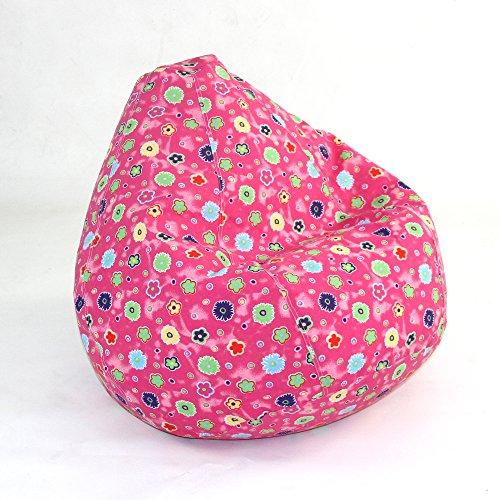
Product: American Furniture Alliance Child's Print Collection Child Large, Pink Flower
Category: Home & Kitchen | Furniture | Kids' Furniture | Chairs & Seats | Bean Bags
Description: Double stitched with double overlap folded seam.
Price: $82.99
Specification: ASIN:B001N44CYC|ShippingWeight:3.8pounds(Viewshippingratesandpolicies)|DateFirstAvailable:September21,2005